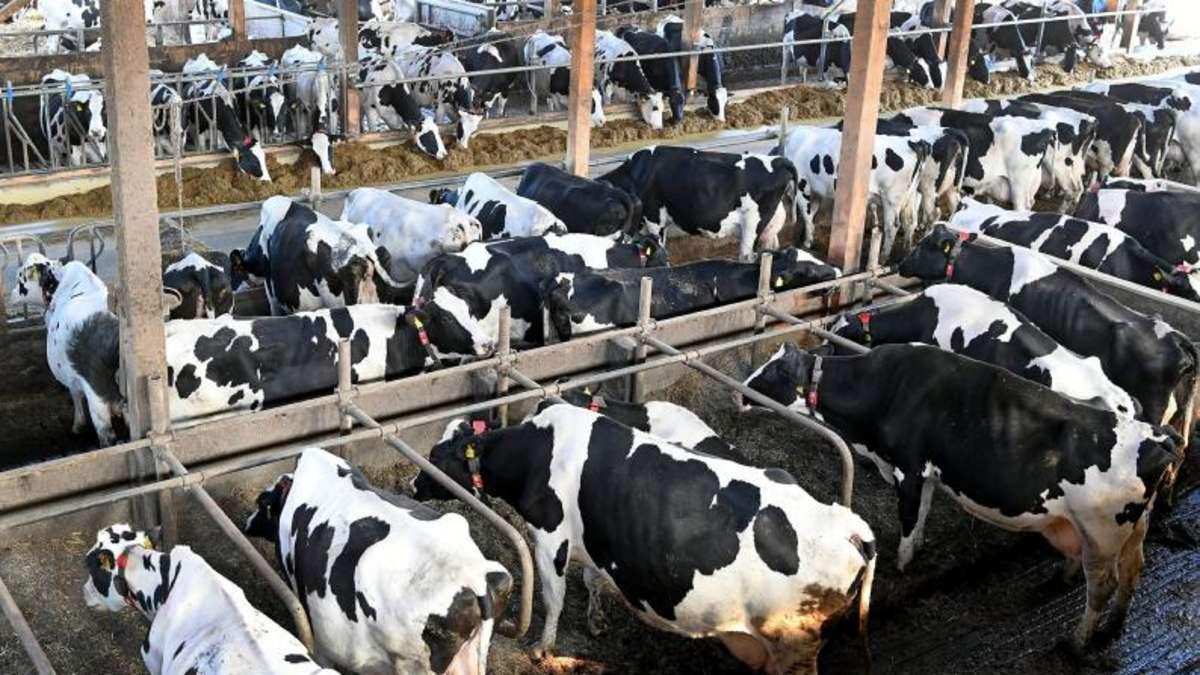
Ng'ombe wa wanaokufugwa nyumbani wamejaa tele kwenye zizi kubwa, wakiwa na rangi yao nzuri ya madoa doa meupe na meusi, wakisubiria wakati wa jioni waweze kukamuliwa maziwa, yanayouzwa kwenye maduka ya mtaani.